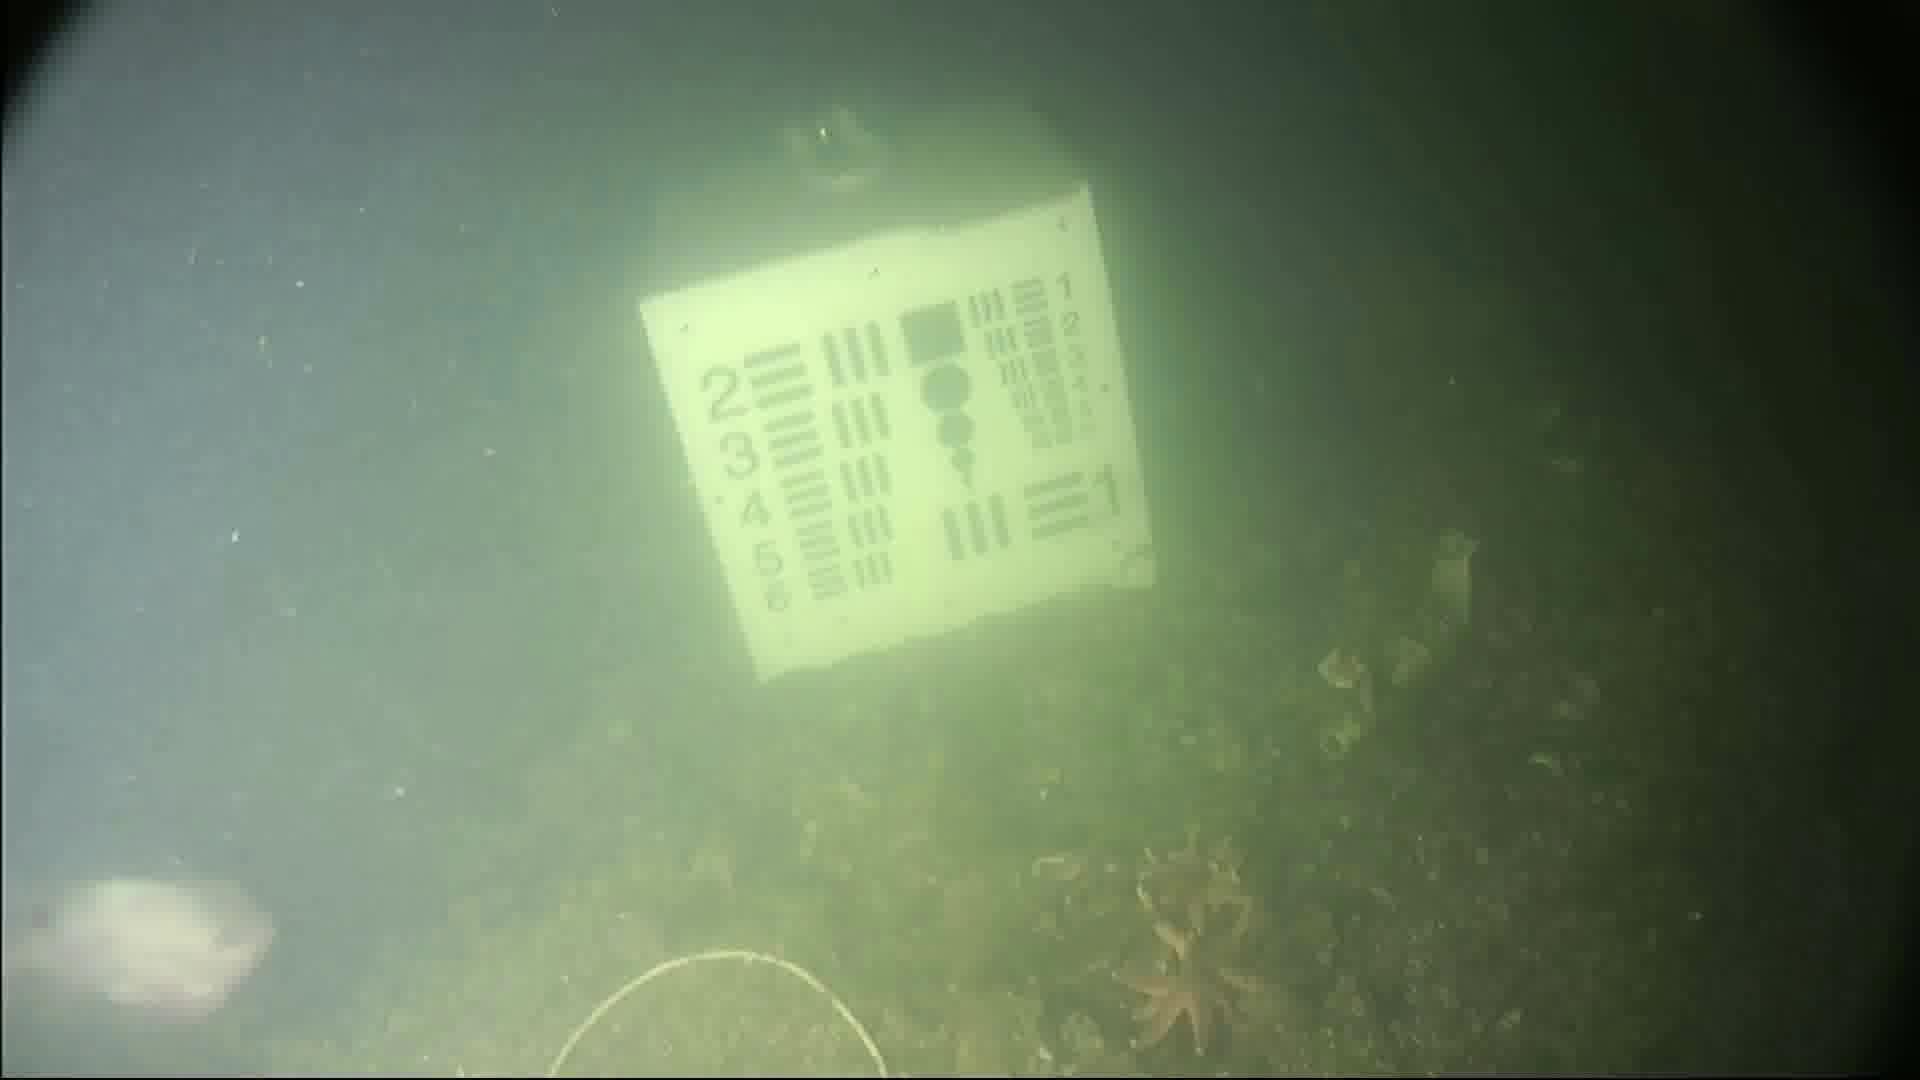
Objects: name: starfish
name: fish